Adelaide Roller Derby

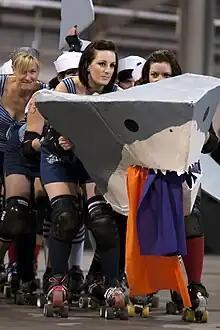
The Salty Dolls skate out at the Salty Dolls vs Wild Hearses match, 26 March 2011

Adelaide Roller Derby was founded in 2007, with their inaugural season launching in July 2008. Between the club's formation and the start of their first season, the club hosted the first interstate roller derby competition in Australia, "Skate of Origin", against the Victorian Roller Derby League. Their first local competition started in 2008 and featured two teams, the Mile Die Club and the Salty Dolls, with the Salty Dolls winning the three-match series.